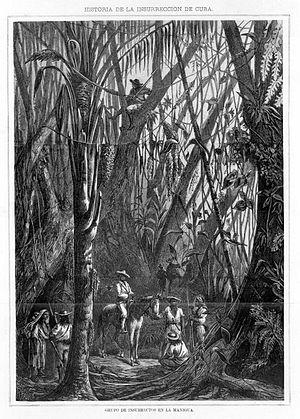
Troupes mambises dans la forêt cubaine. Illustration d'époque.
Les mambises sont les guérilleros cubains, soldats réguliers ou non, qui prirent part aux guerres d'indépendance cubaines du XIXᵉ siècle.